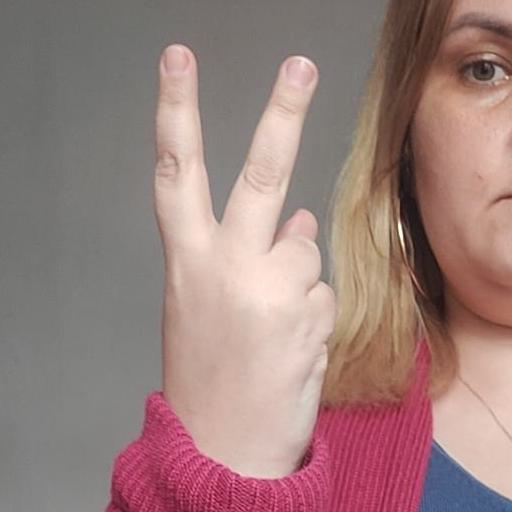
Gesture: peace_inverted